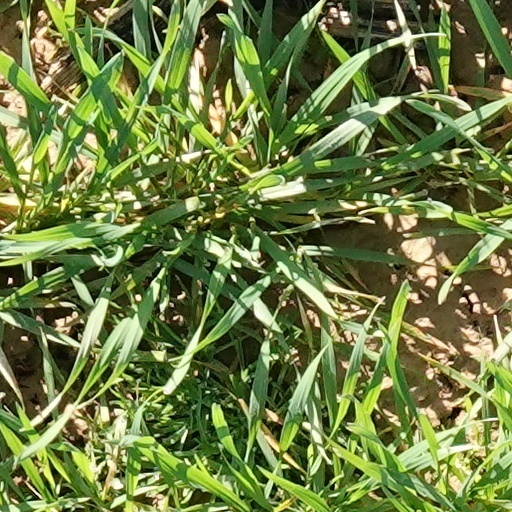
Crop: wheat